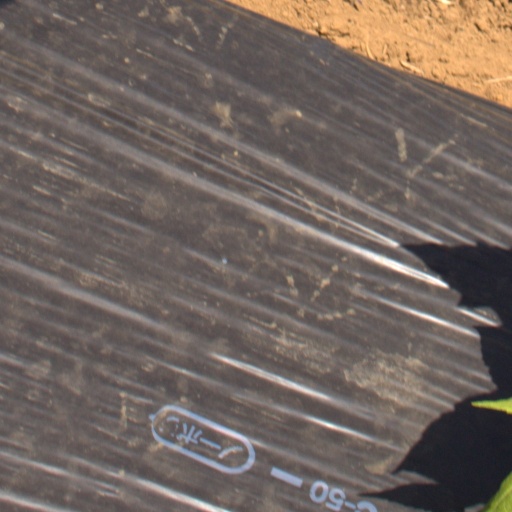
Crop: Jerusalem artichoke